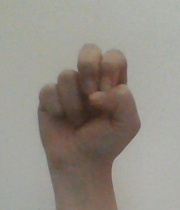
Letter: gaaf